Tupolev Tu-95

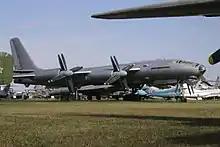
Tupolev Tu-95LL

Russian Tu-95s reportedly took part in a naval exercise off the coasts of France and Spain in January 2008, alongside Tupolev Tu-22M3 "Backfire" strategic bombers and Beriev A-50 "Mainstay" airborne early-warning aircraft.